Ethiopia–Mexico relations

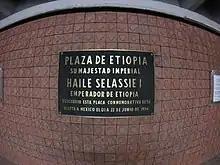
Plaque commemorating Emperor Haile Selassie's visit to Mexico

Ethiopia was the only nation in Africa to have never been colonized by a European country. In 1935, Italian troops entered Ethiopia and occupied the country for the next five years. This was known as the Second Italo-Ethiopian War. At the League of Nations, Mexico was one of only five member-states to condemn the Italian invasion and occupation of Ethiopia. Because of this, Ethiopia kept its seat in the assembly, and it remained a member of the League. A few years after World War II, diplomatic relations between Ethiopia and Mexico were established in 1949.